Pretoria Armour Regiment

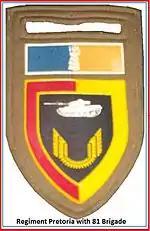
SADF 81 Armoured Brigade Regiment Pretoria Flash

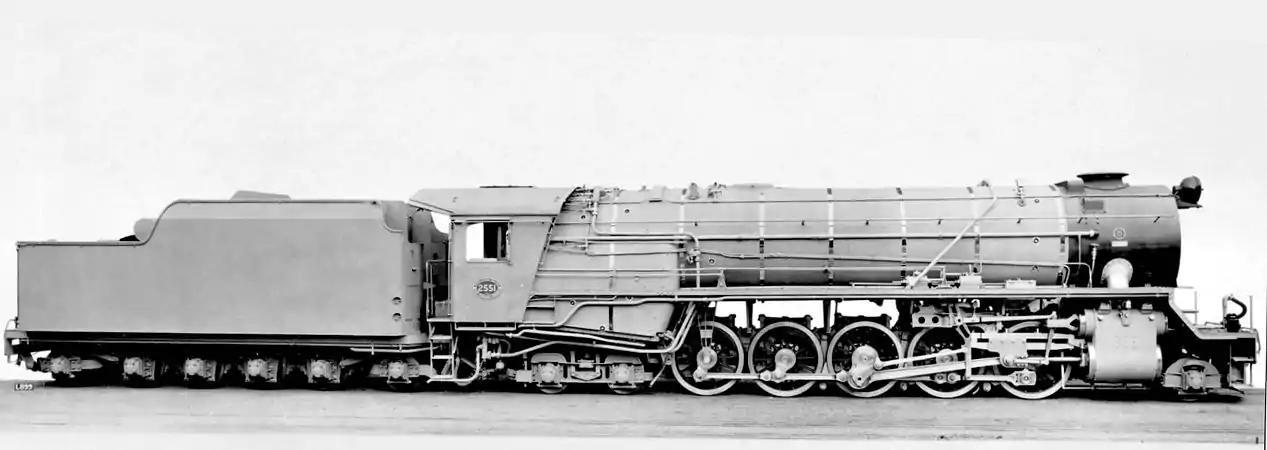
Class 21 no. 2551

During the Second World War, the sole Class 21 2-10-4 Texas type locomotive of the South African Railways (SAR) was often used to haul long and heavy military trains, troop trains and sometimes Italian prisoners-of-war to the military unit and prisoner-of-war camp at Sonderwater near Cullinan. In the process it was made the official mascot of the military unit in Pretoria, the Pretoria Regiment (Princess Alice's Own). The was the only SAR locomotive to be honoured in this way by the armed forces.